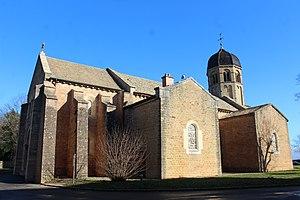
Église Sainte-Madeleine de Charnay-lès-Mâcon.
Charnay-lès-Mâcon est une commune française située dans le département de Saône-et-Loire en région Bourgogne-Franche-Comté.